Kent Street (Ottawa)

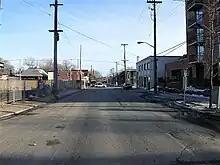
Kent St. looking south from Florence St.

Kent Street is a major street in downtown Ottawa, Ontario, Canada. One block west of Bank Street, Kent is one way running north. It begins at the Queensway at the south and ends at Wellington Street. The street has fewer storefronts than Bank Street. South of downtown it is mainly small and medium-sized office buildings, with some restaurants and residences. The northern part of the street is home to several large office towers, mainly governmental. It was originally known as Hugh Street.